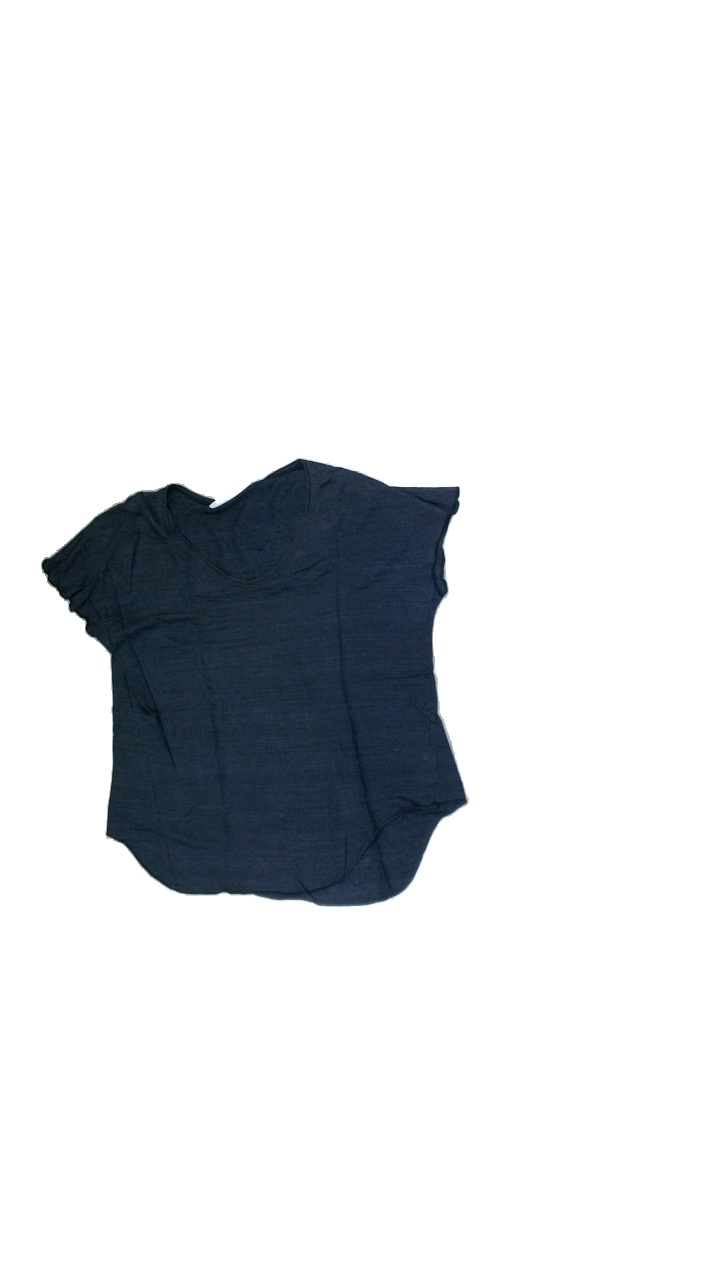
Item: T-shirt (Ladies)
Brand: Cathrine Hammel
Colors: Blue
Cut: Regular, C-collar
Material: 100%cotton
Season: Summer
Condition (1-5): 2
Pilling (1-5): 4
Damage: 1
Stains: Minor
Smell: Major
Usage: Export
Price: <50